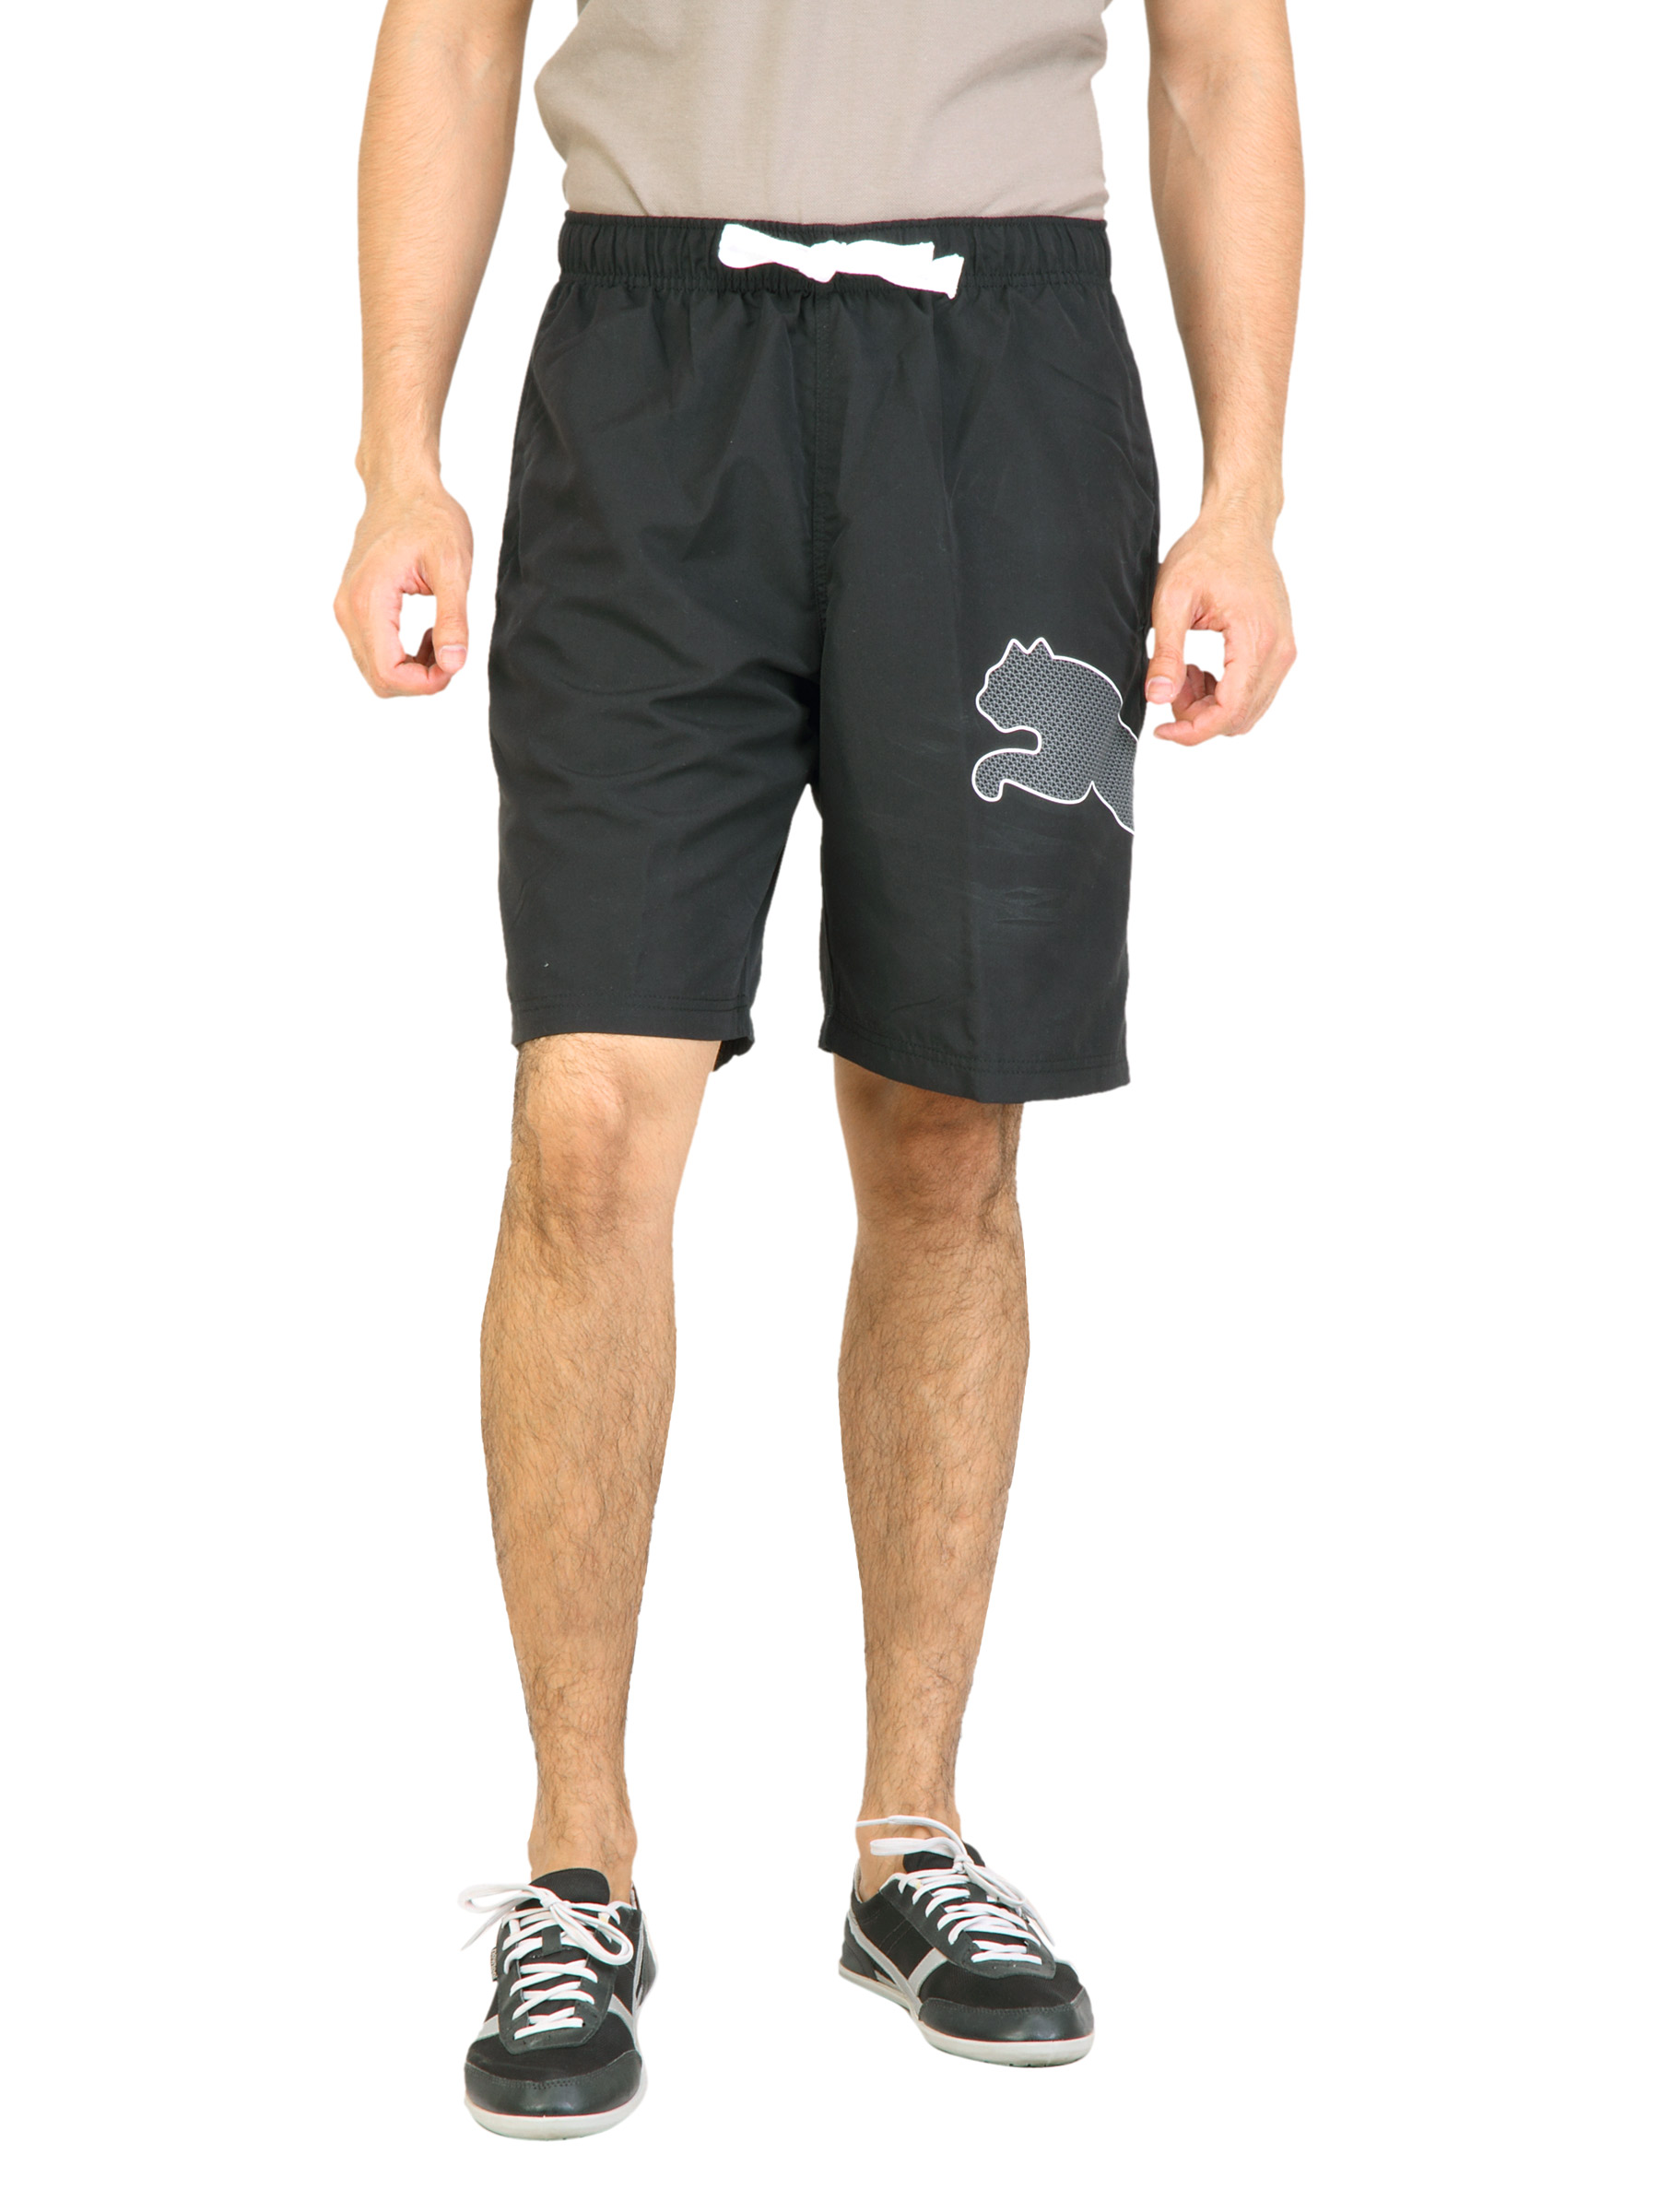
Puma Men Logo Bermuda Black Shorts
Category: Apparel / Bottomwear / Shorts
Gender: Men
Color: Black
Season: Fall 2011
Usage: Casual